Drina

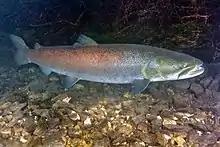
Drina is major habitat of huchen (hucho hucho), also known as Danube salmon.

The Drina river, together with its source tributaries, the Tara and the Piva river before damming, and most major headwater tributaries such as Bistrica, Čehotina, Lim, Prača, Drinjača, are still Europe's primer habitat and spawning grounds for endangered salmonid fish species, huchen. However, intensive hydropower harnessing, with damming without the construction of fish ladder facilities, interrupting the river course, so far in three places (three hydro-electric power plants), separating populations DNA groups from each another and from its prey species, while obstructing movements longitudinally along the river, preventing it from reaching the spawning grounds in upper reaches of the basin.